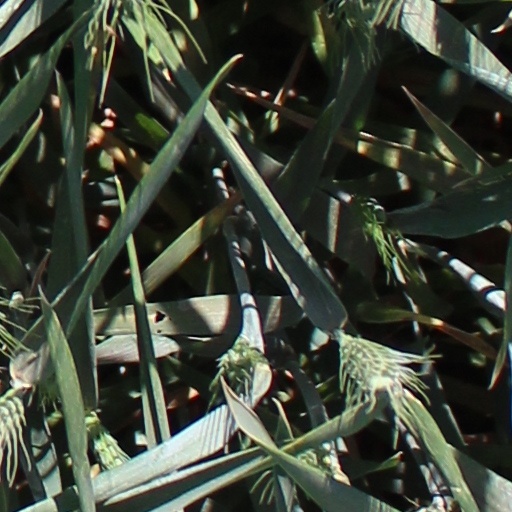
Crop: wheat